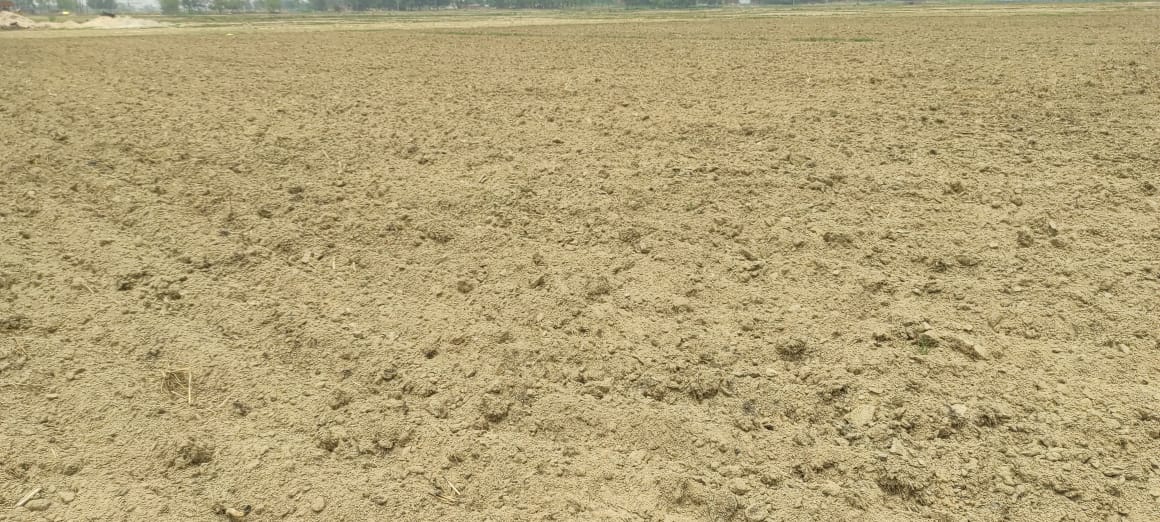
Soil type: Alluvial soil